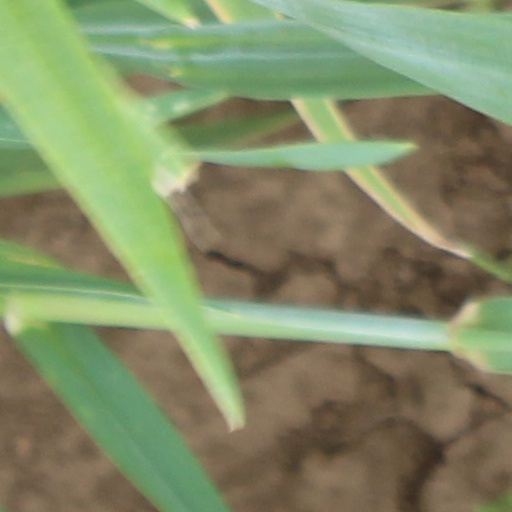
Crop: wheat